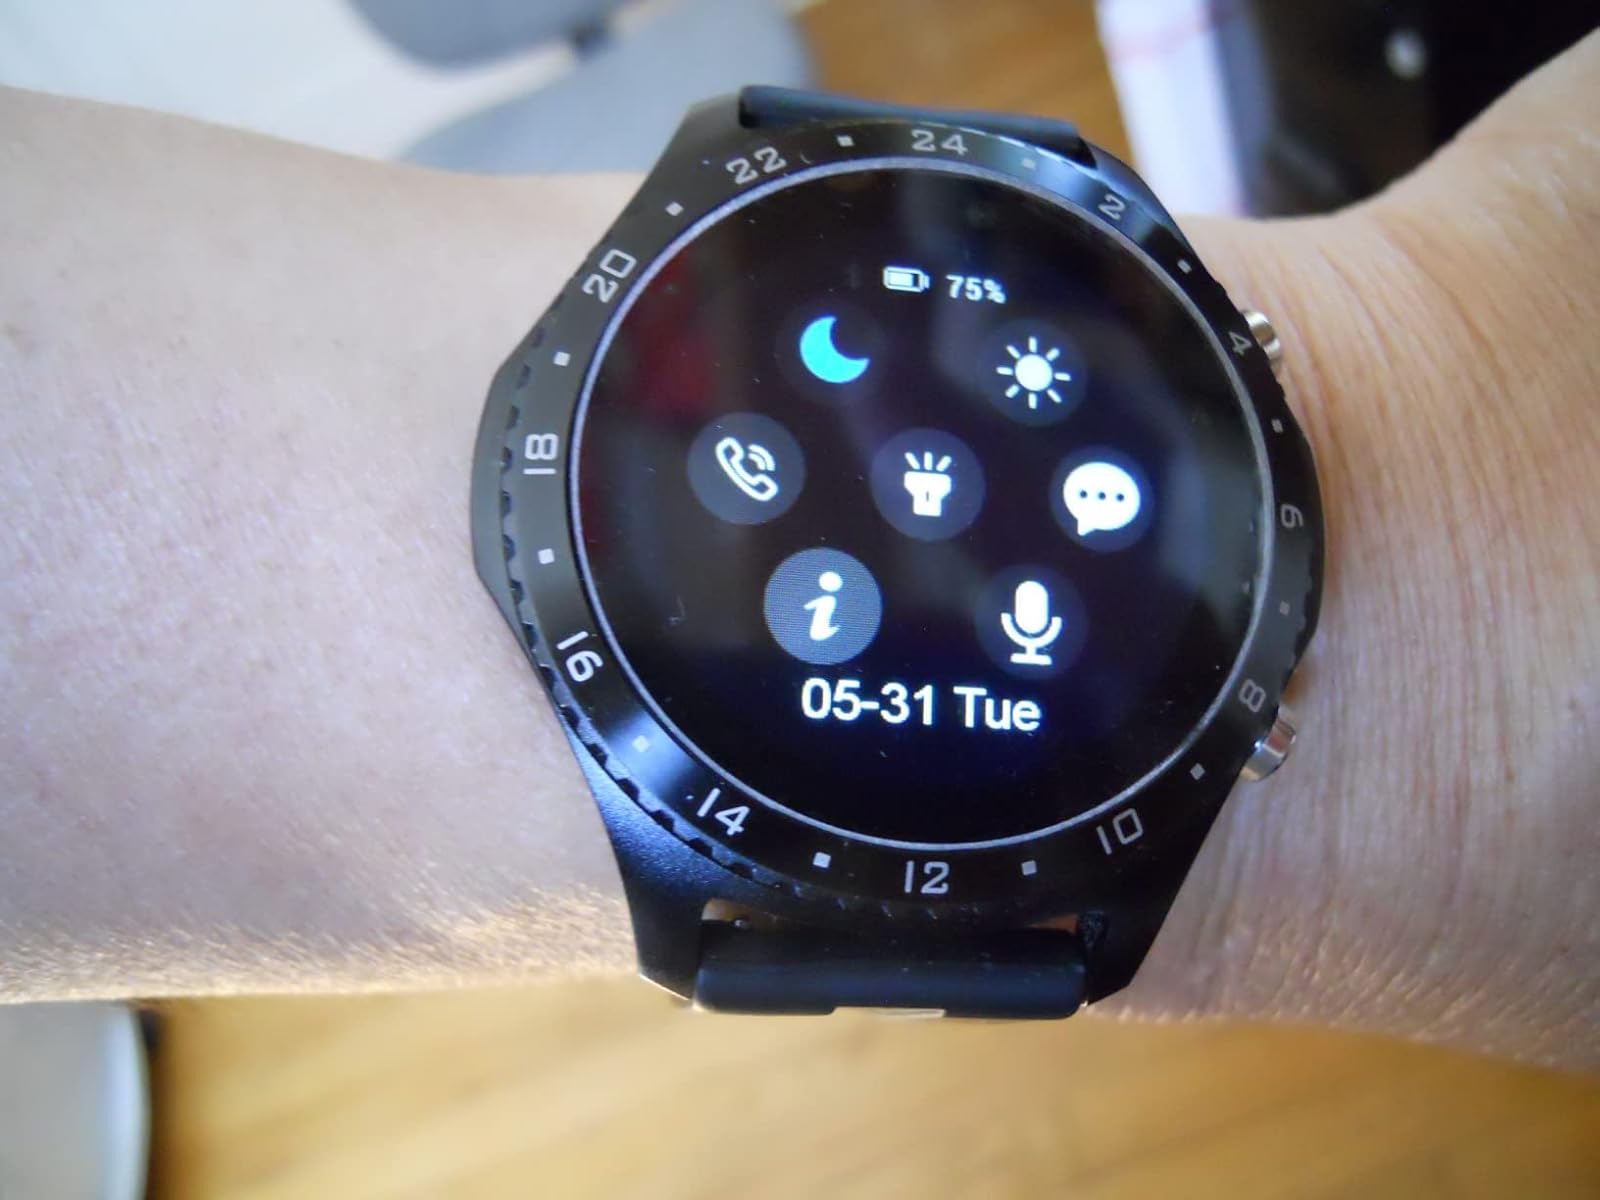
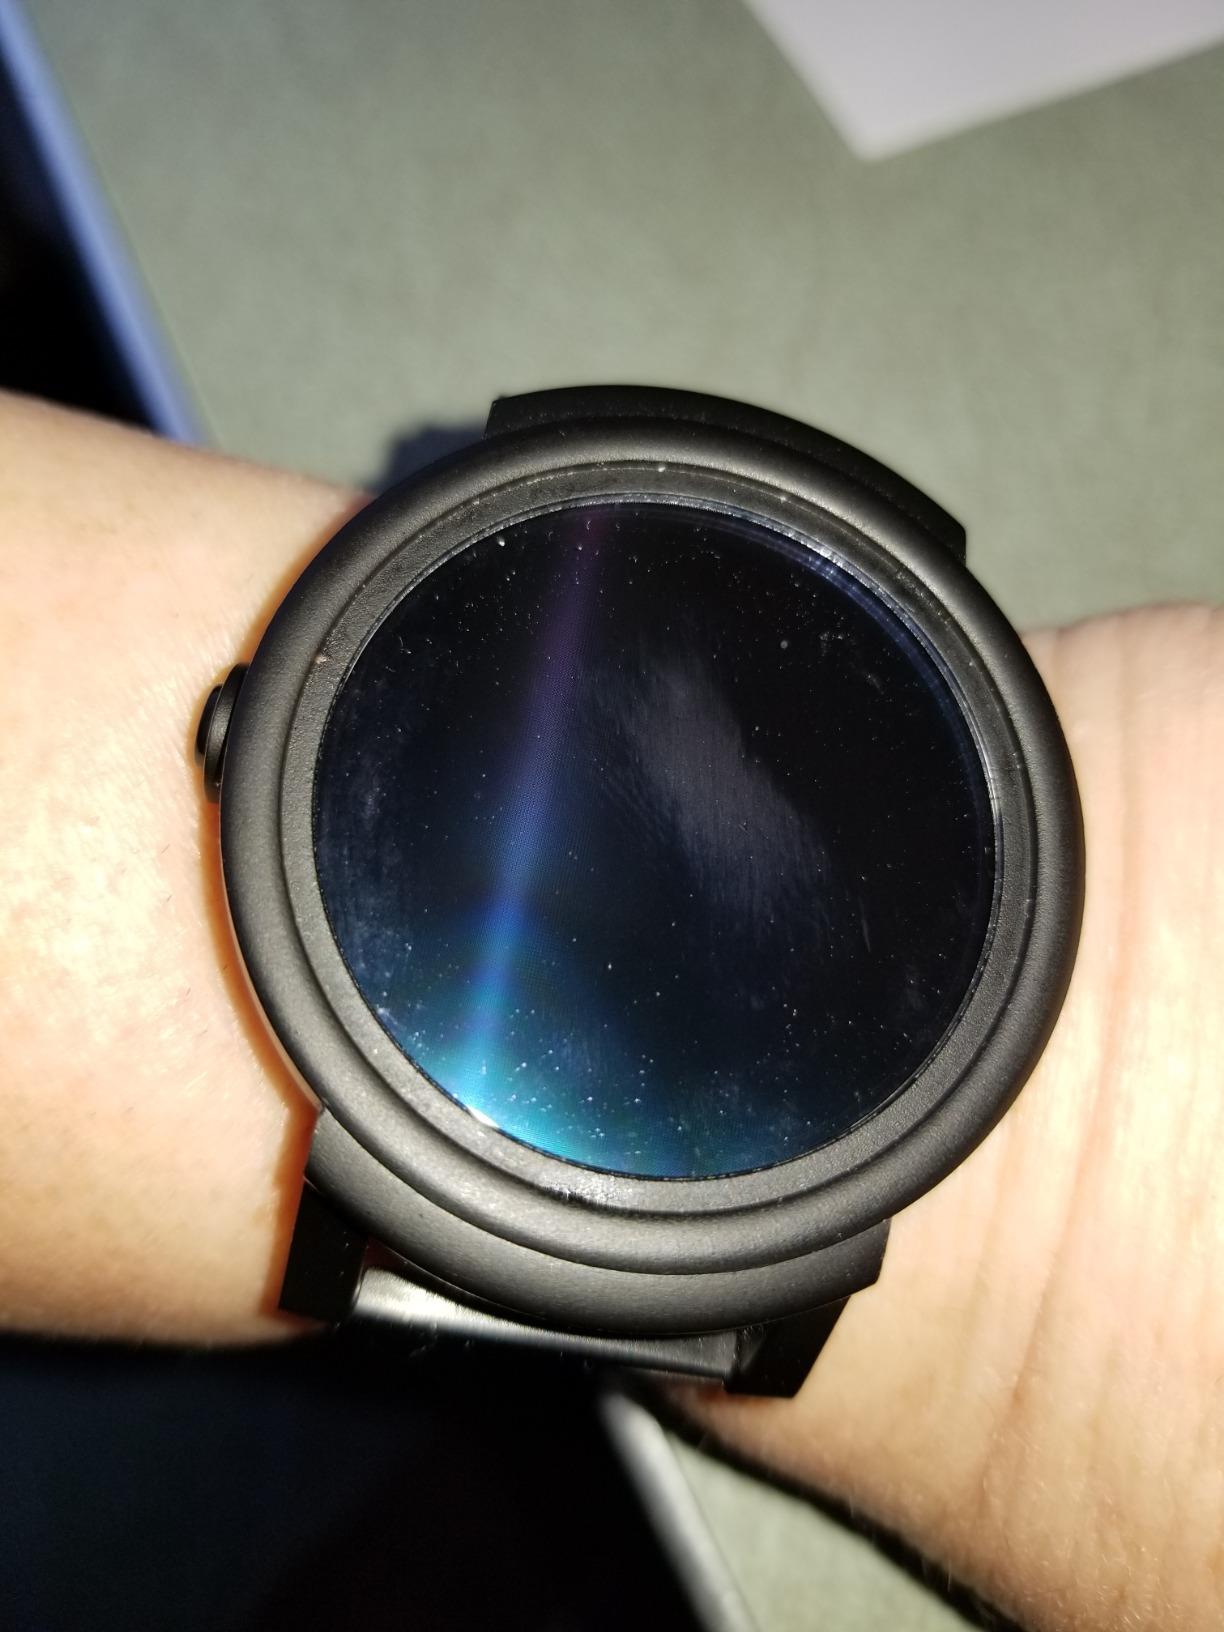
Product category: smartwatch
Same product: no